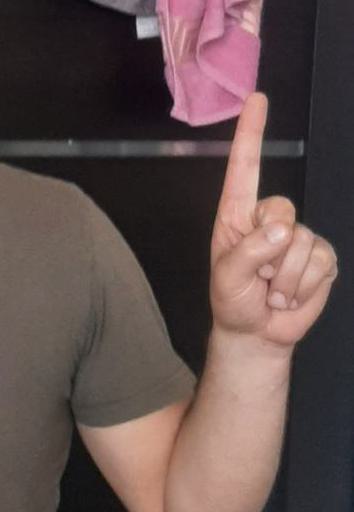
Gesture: one